Australian frontier wars

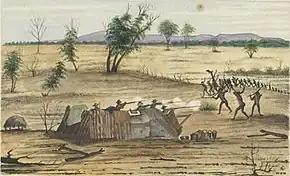
Fighting between one of Burke and Wills' rescue parties and Indigenous Australians at Bulla, Queensland in 1861

Initial peaceful relations between Indigenous Australians and Europeans began to be strained several months after the First Fleet established Sydney on 26 January 1788. The local Indigenous people became suspicious when the British began to clear land and catch fish, and in May 1788 five convicts were killed and an Indigenous man was wounded. The British grew increasingly concerned when groups of up to three hundred Indigenous people were sighted at the outskirts of the colony in June. Despite this, Phillip attempted to avoid conflict, and forbade reprisals after being speared in 1790. He did, however, authorise two punitive expeditions in December 1790 after his huntsman was killed by an Indigenous warrior named Pemulwuy, but neither was successful.